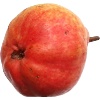
Label: red_pear